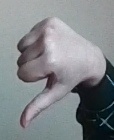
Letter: waw